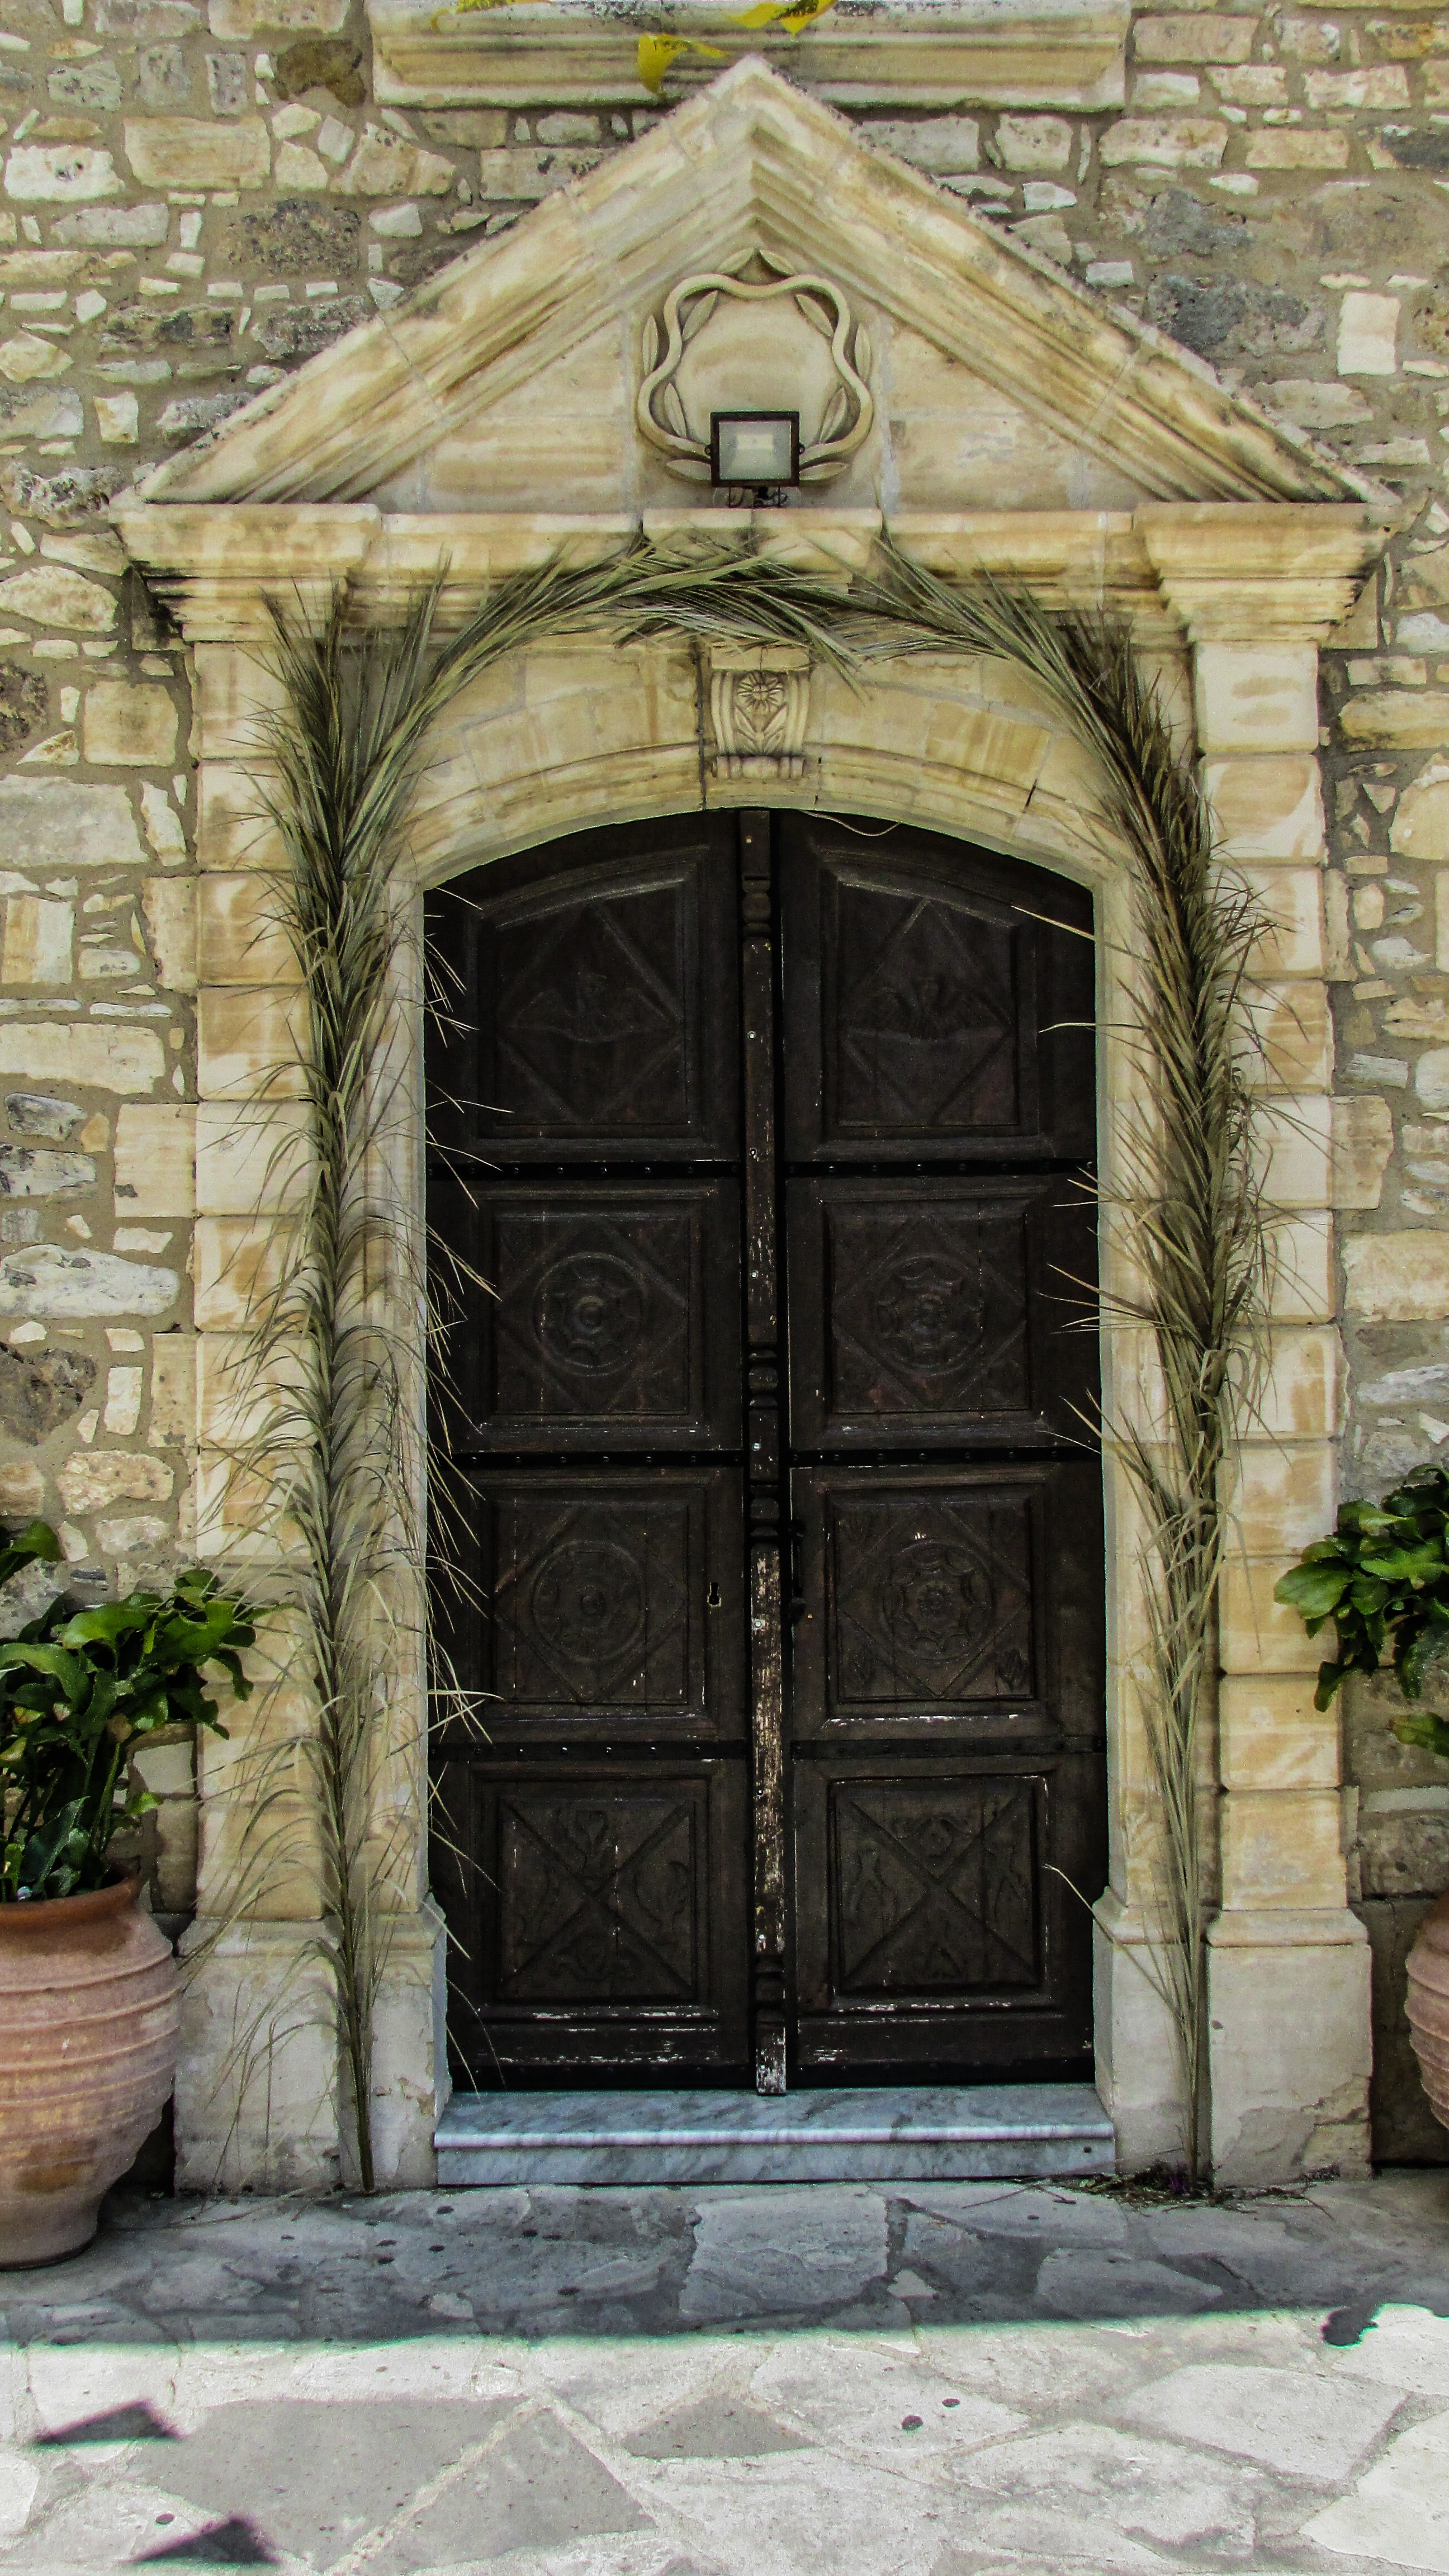
architecture, wood, house, window, building, home, arch, entrance, facade, church, chapel, gate, door, orthodox, estate, cyprus, perivolia, ancient history, ayia eirini